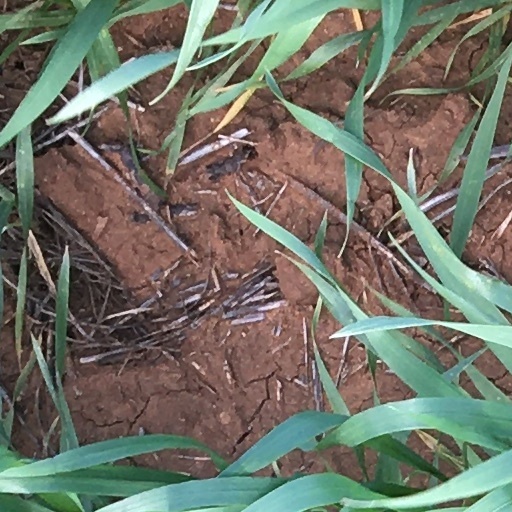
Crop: wheat